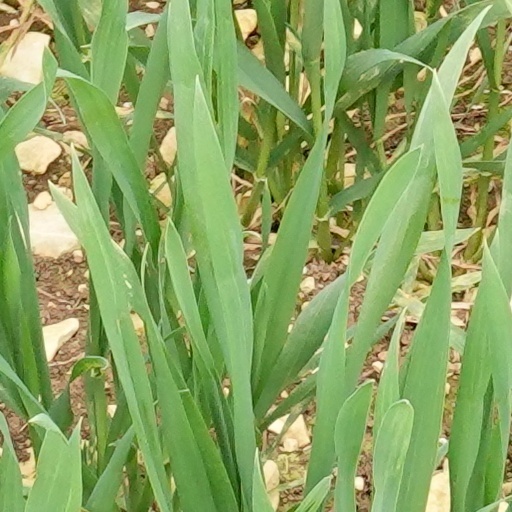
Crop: wheat